St. James Church (Queens)

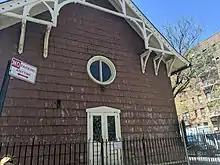
Closeup of the Broadway facade, seen in 2019

On July 16, 1848, the congregation held its last service at the building. The congregation moved to the St. James Episcopal Church, a wood Gothic Revival structure at 84-07 Broadway. The graveyard at the old church remained in use until 1851, when most corpses were disinterred and relocated to the new church. Subsequently, the old St. James Church became a parish hall, and the pulpit was removed in 1861 when the old church building was turned into a Sunday school. St. James Parish became part of the Episcopal Diocese of Long Island when the latter was founded in 1868. The remaining graves at Old St. James Church's cemetery were disinterred in 1882, and old grave markers were removed. Additionally, between 1882 and 1883, the steeple of the old tower was taken down, and the rear annex was built on the site of the tower. The facade of the parish building was also rebuilt in the Gothic Revival style. The pews were replaced with benches, the paneling was reused as wainscoting, and all windows were replaced.